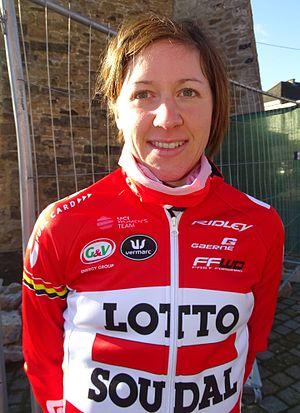
Reportage réalisé le mercredi 2 mars à l'occasion du départ du Samyn des Dames 2016 et du Samyn 2016 à Quaregnon, Belgique.
La Saison 2016 de l'équipe cycliste féminine Lotto Soudal Ladies est la onzième de la formation. La principale recrue de l'équipe est l'Allemande Claudia Lichtenberg. La championne de France 2013 Élise Delzenne rejoint également la formation. Parmi les départs, la leader de la saison précédente Elena Cecchini ainsi que la grimpeuse australienne Carlee Taylor quittent l'équipe.
Anisha Vekemans est une coureuse cycliste professionnelle belge.